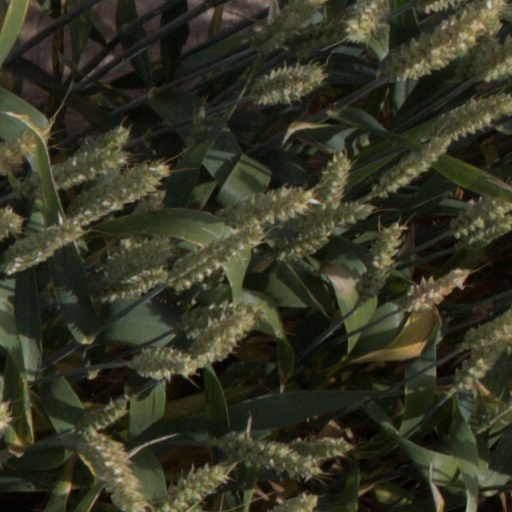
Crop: wheat